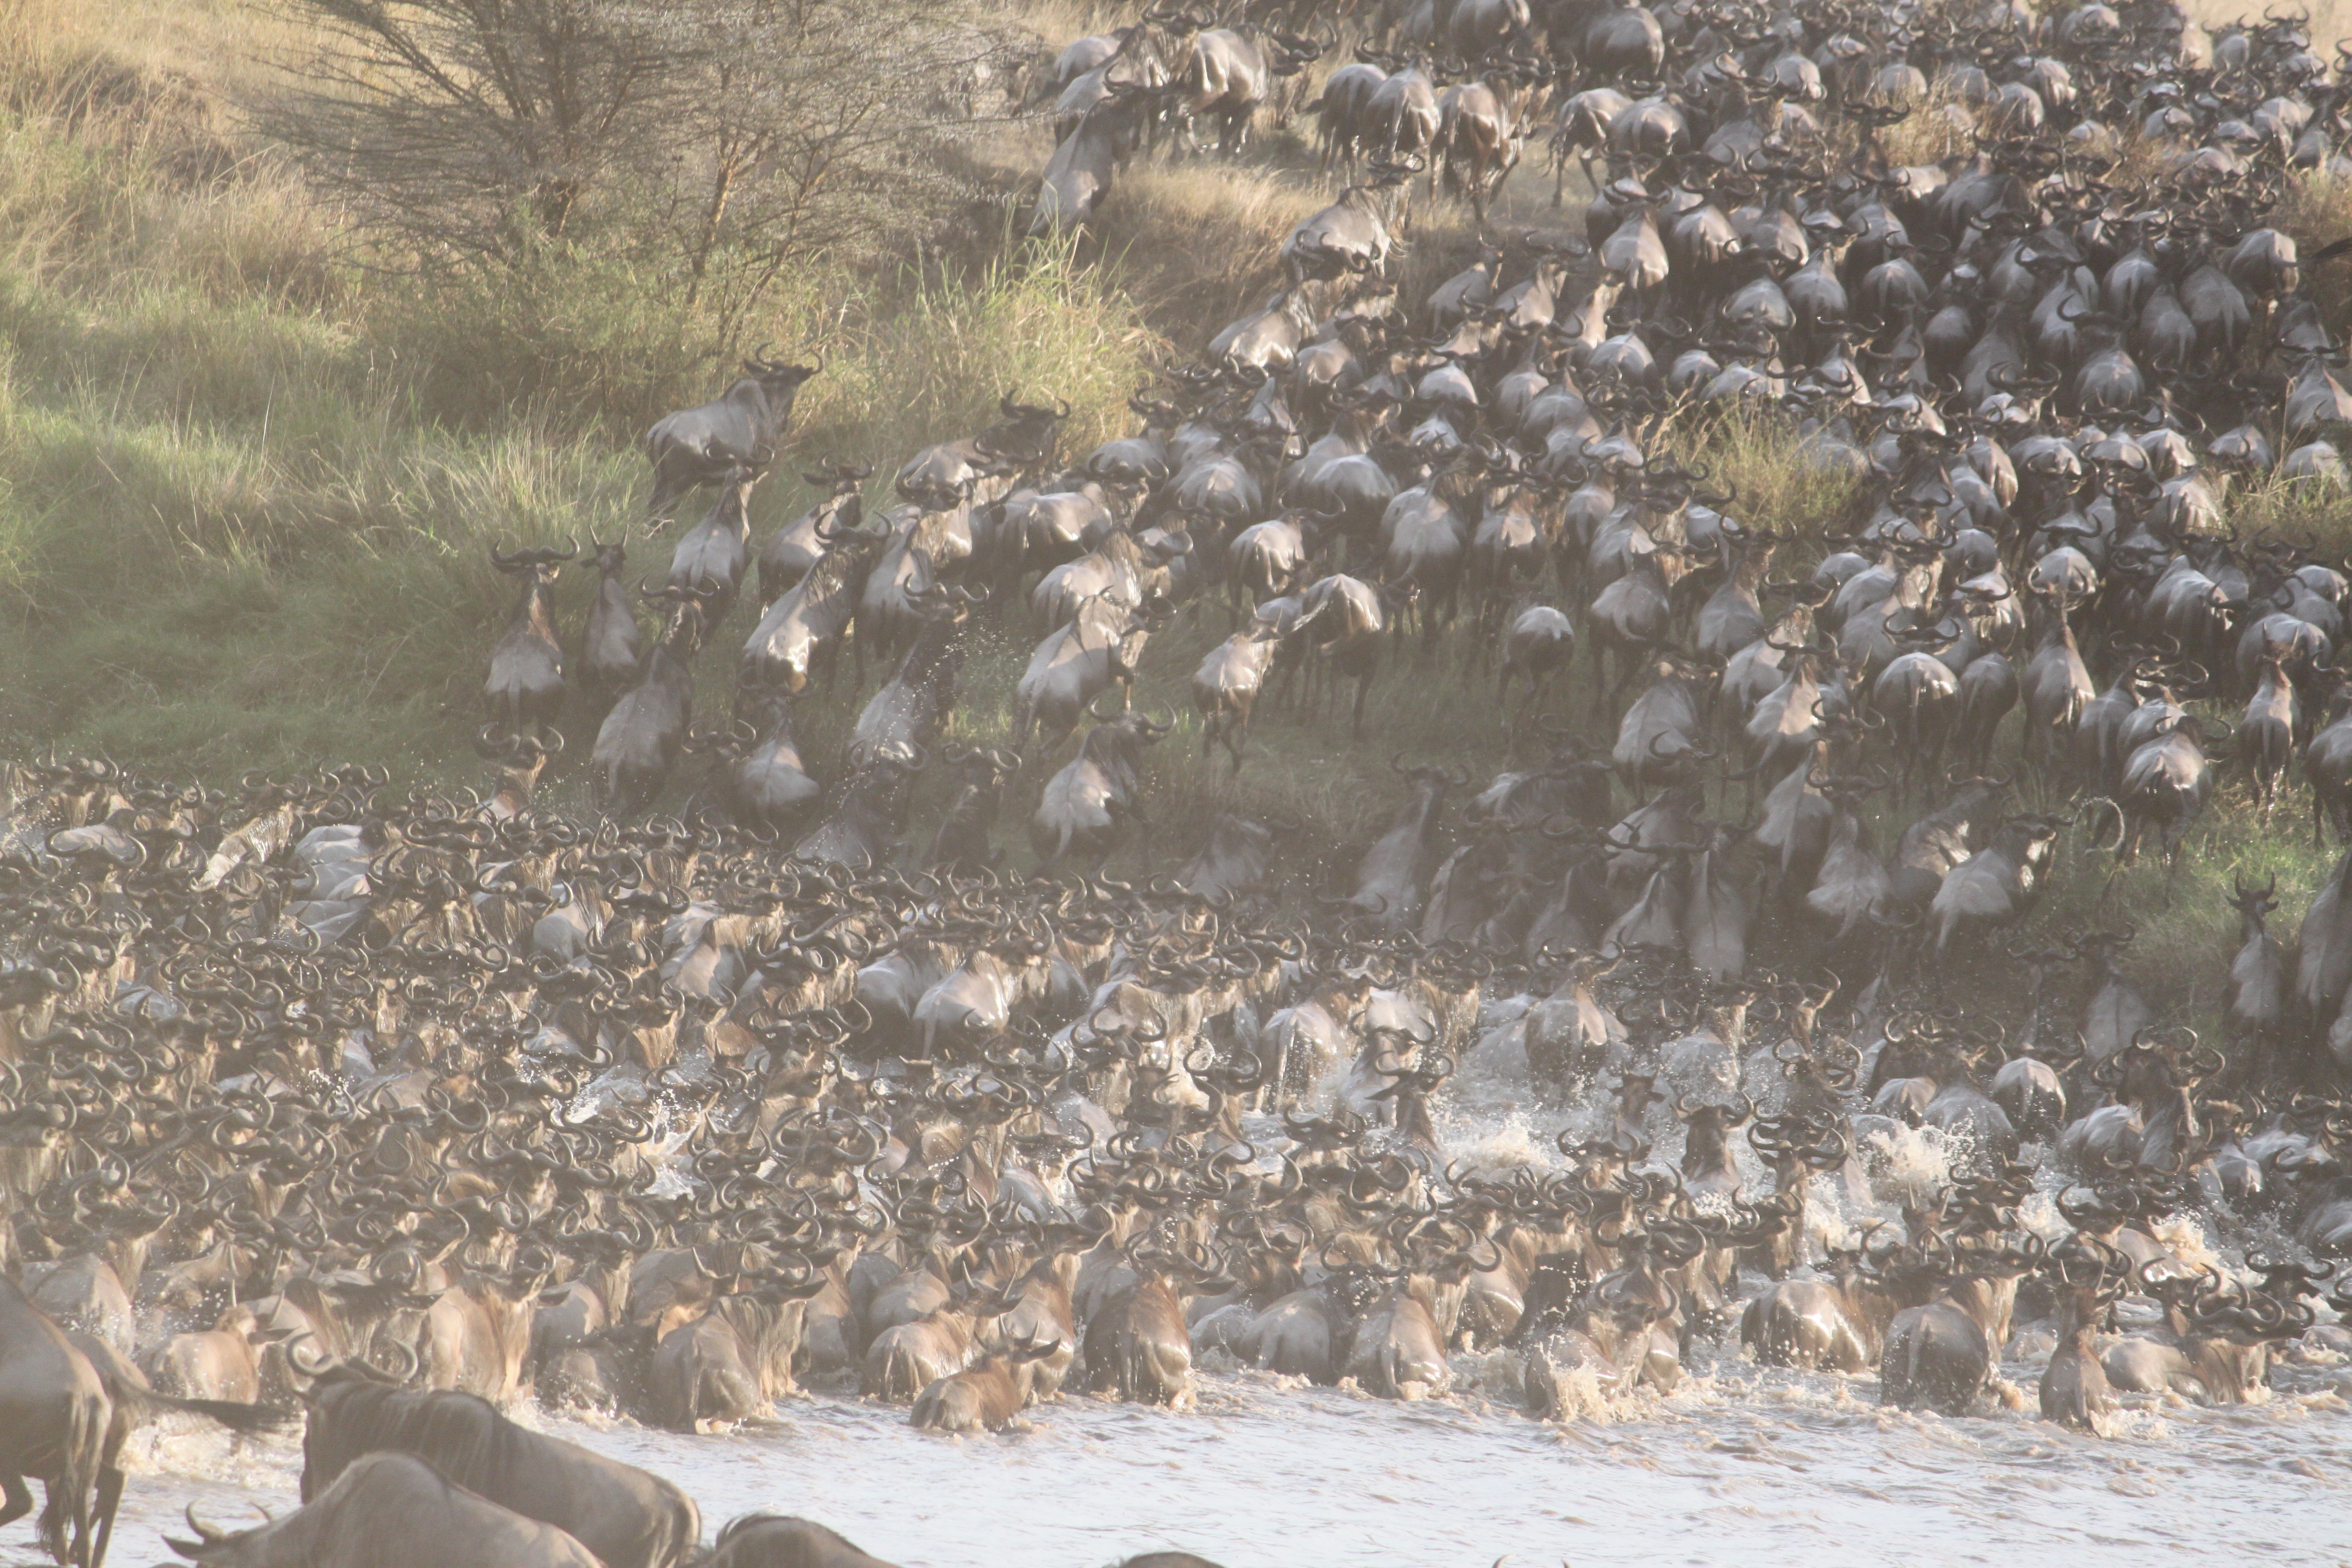
nature, bird, animal, wildlife, herd, africa, fauna, safari, serengeti, great migration